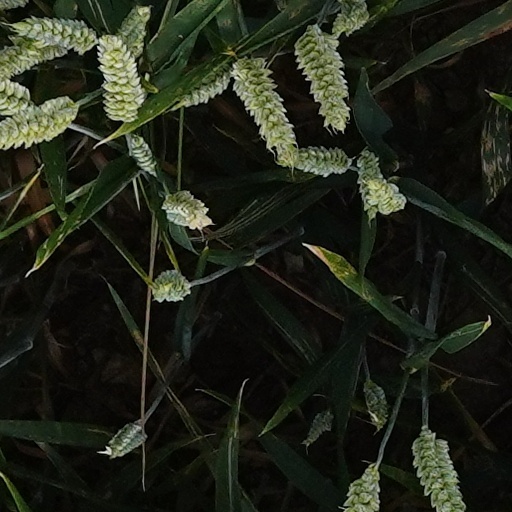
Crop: wheat